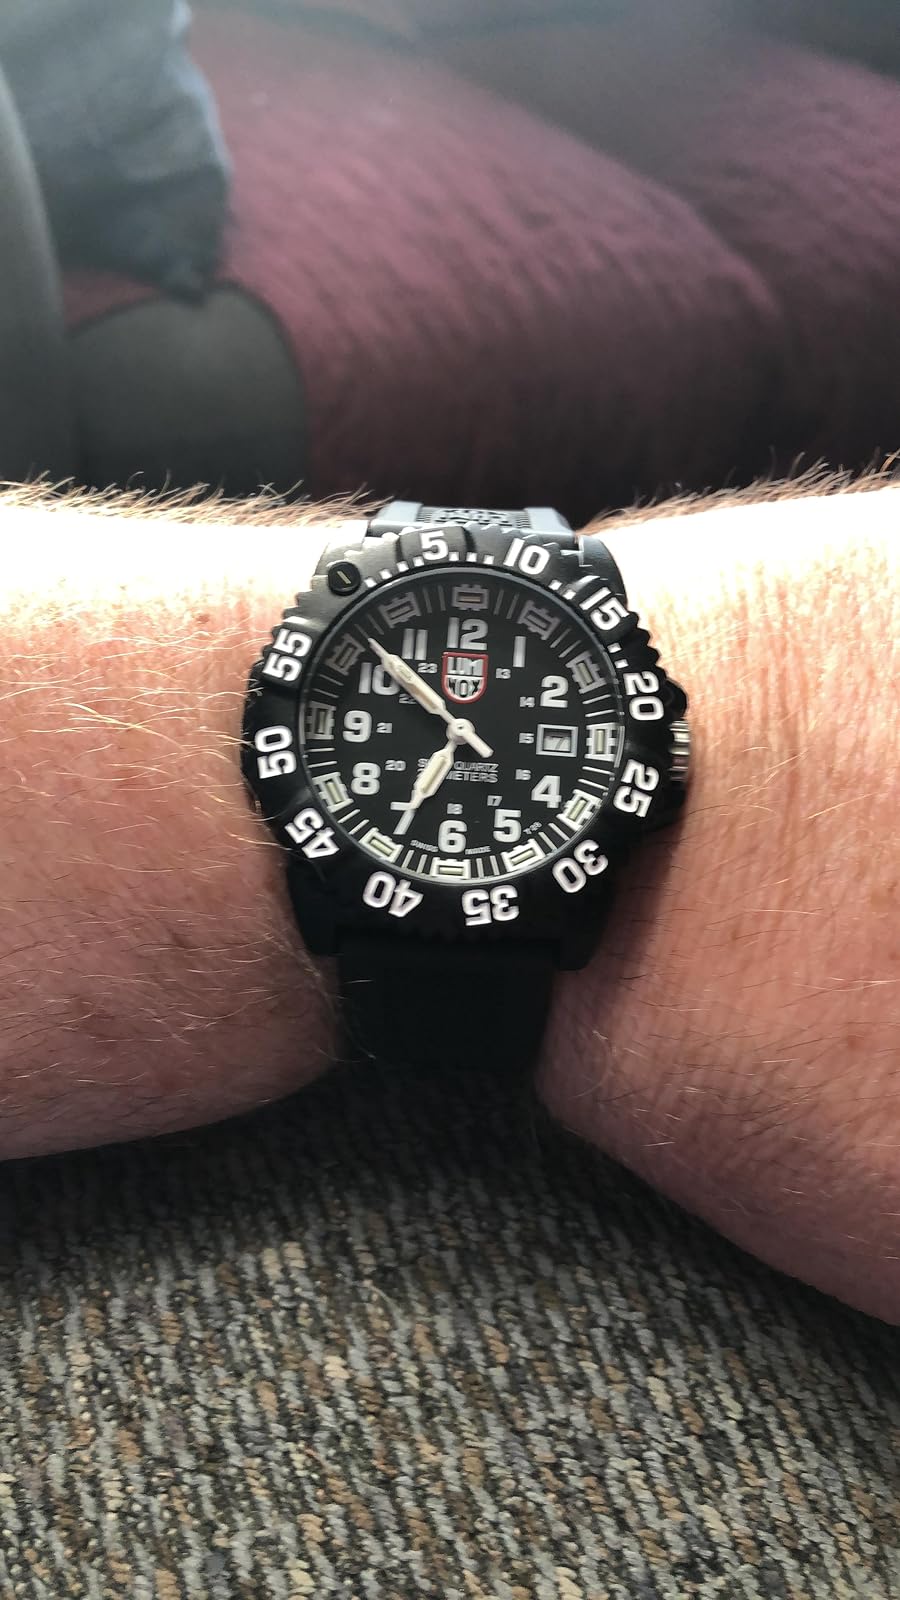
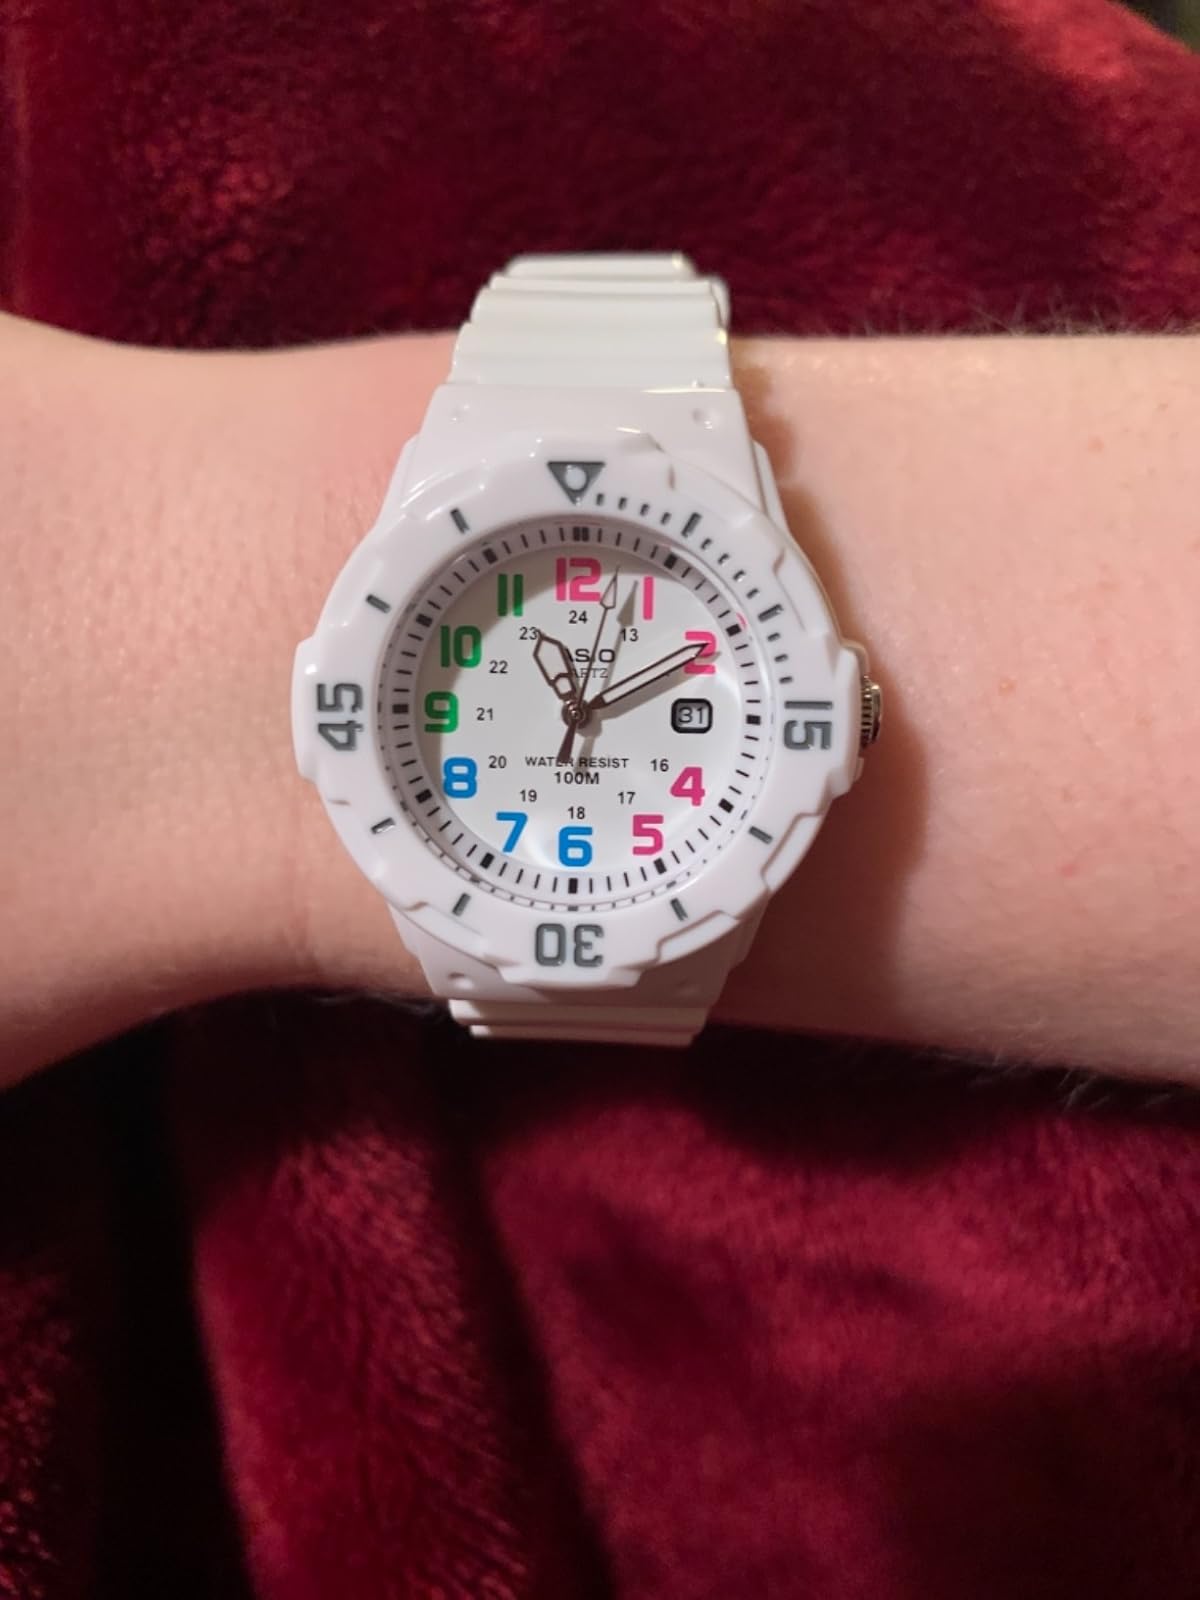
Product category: accessories_watch
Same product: no